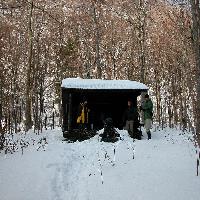
Weather: cloudy or overcast